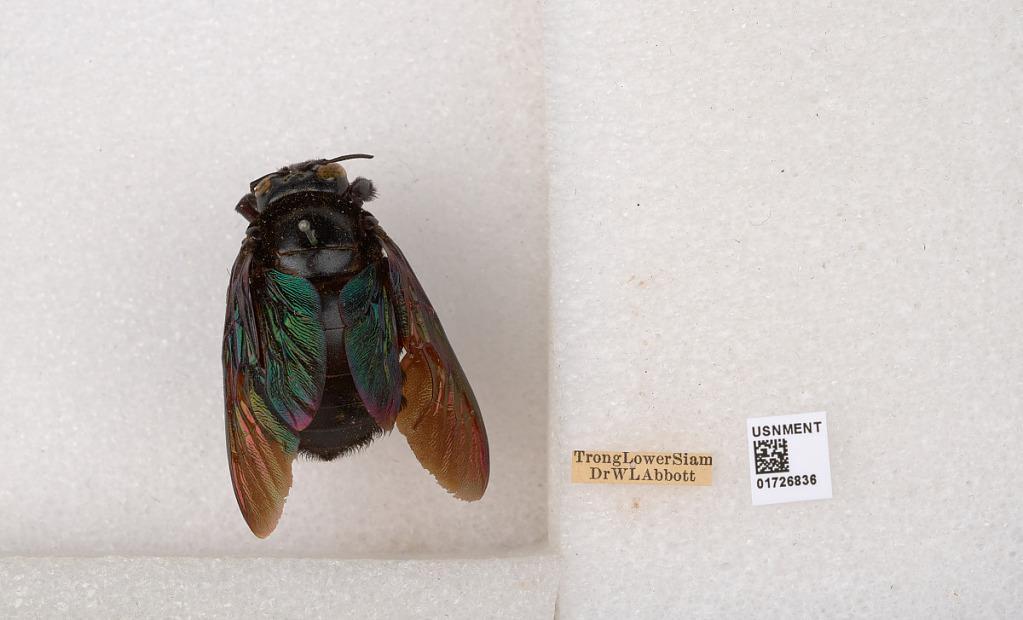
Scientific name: Xylocopa (Mesotrichia) latipes (Drury)
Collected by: W. Abbott
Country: Thailand
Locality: Trong